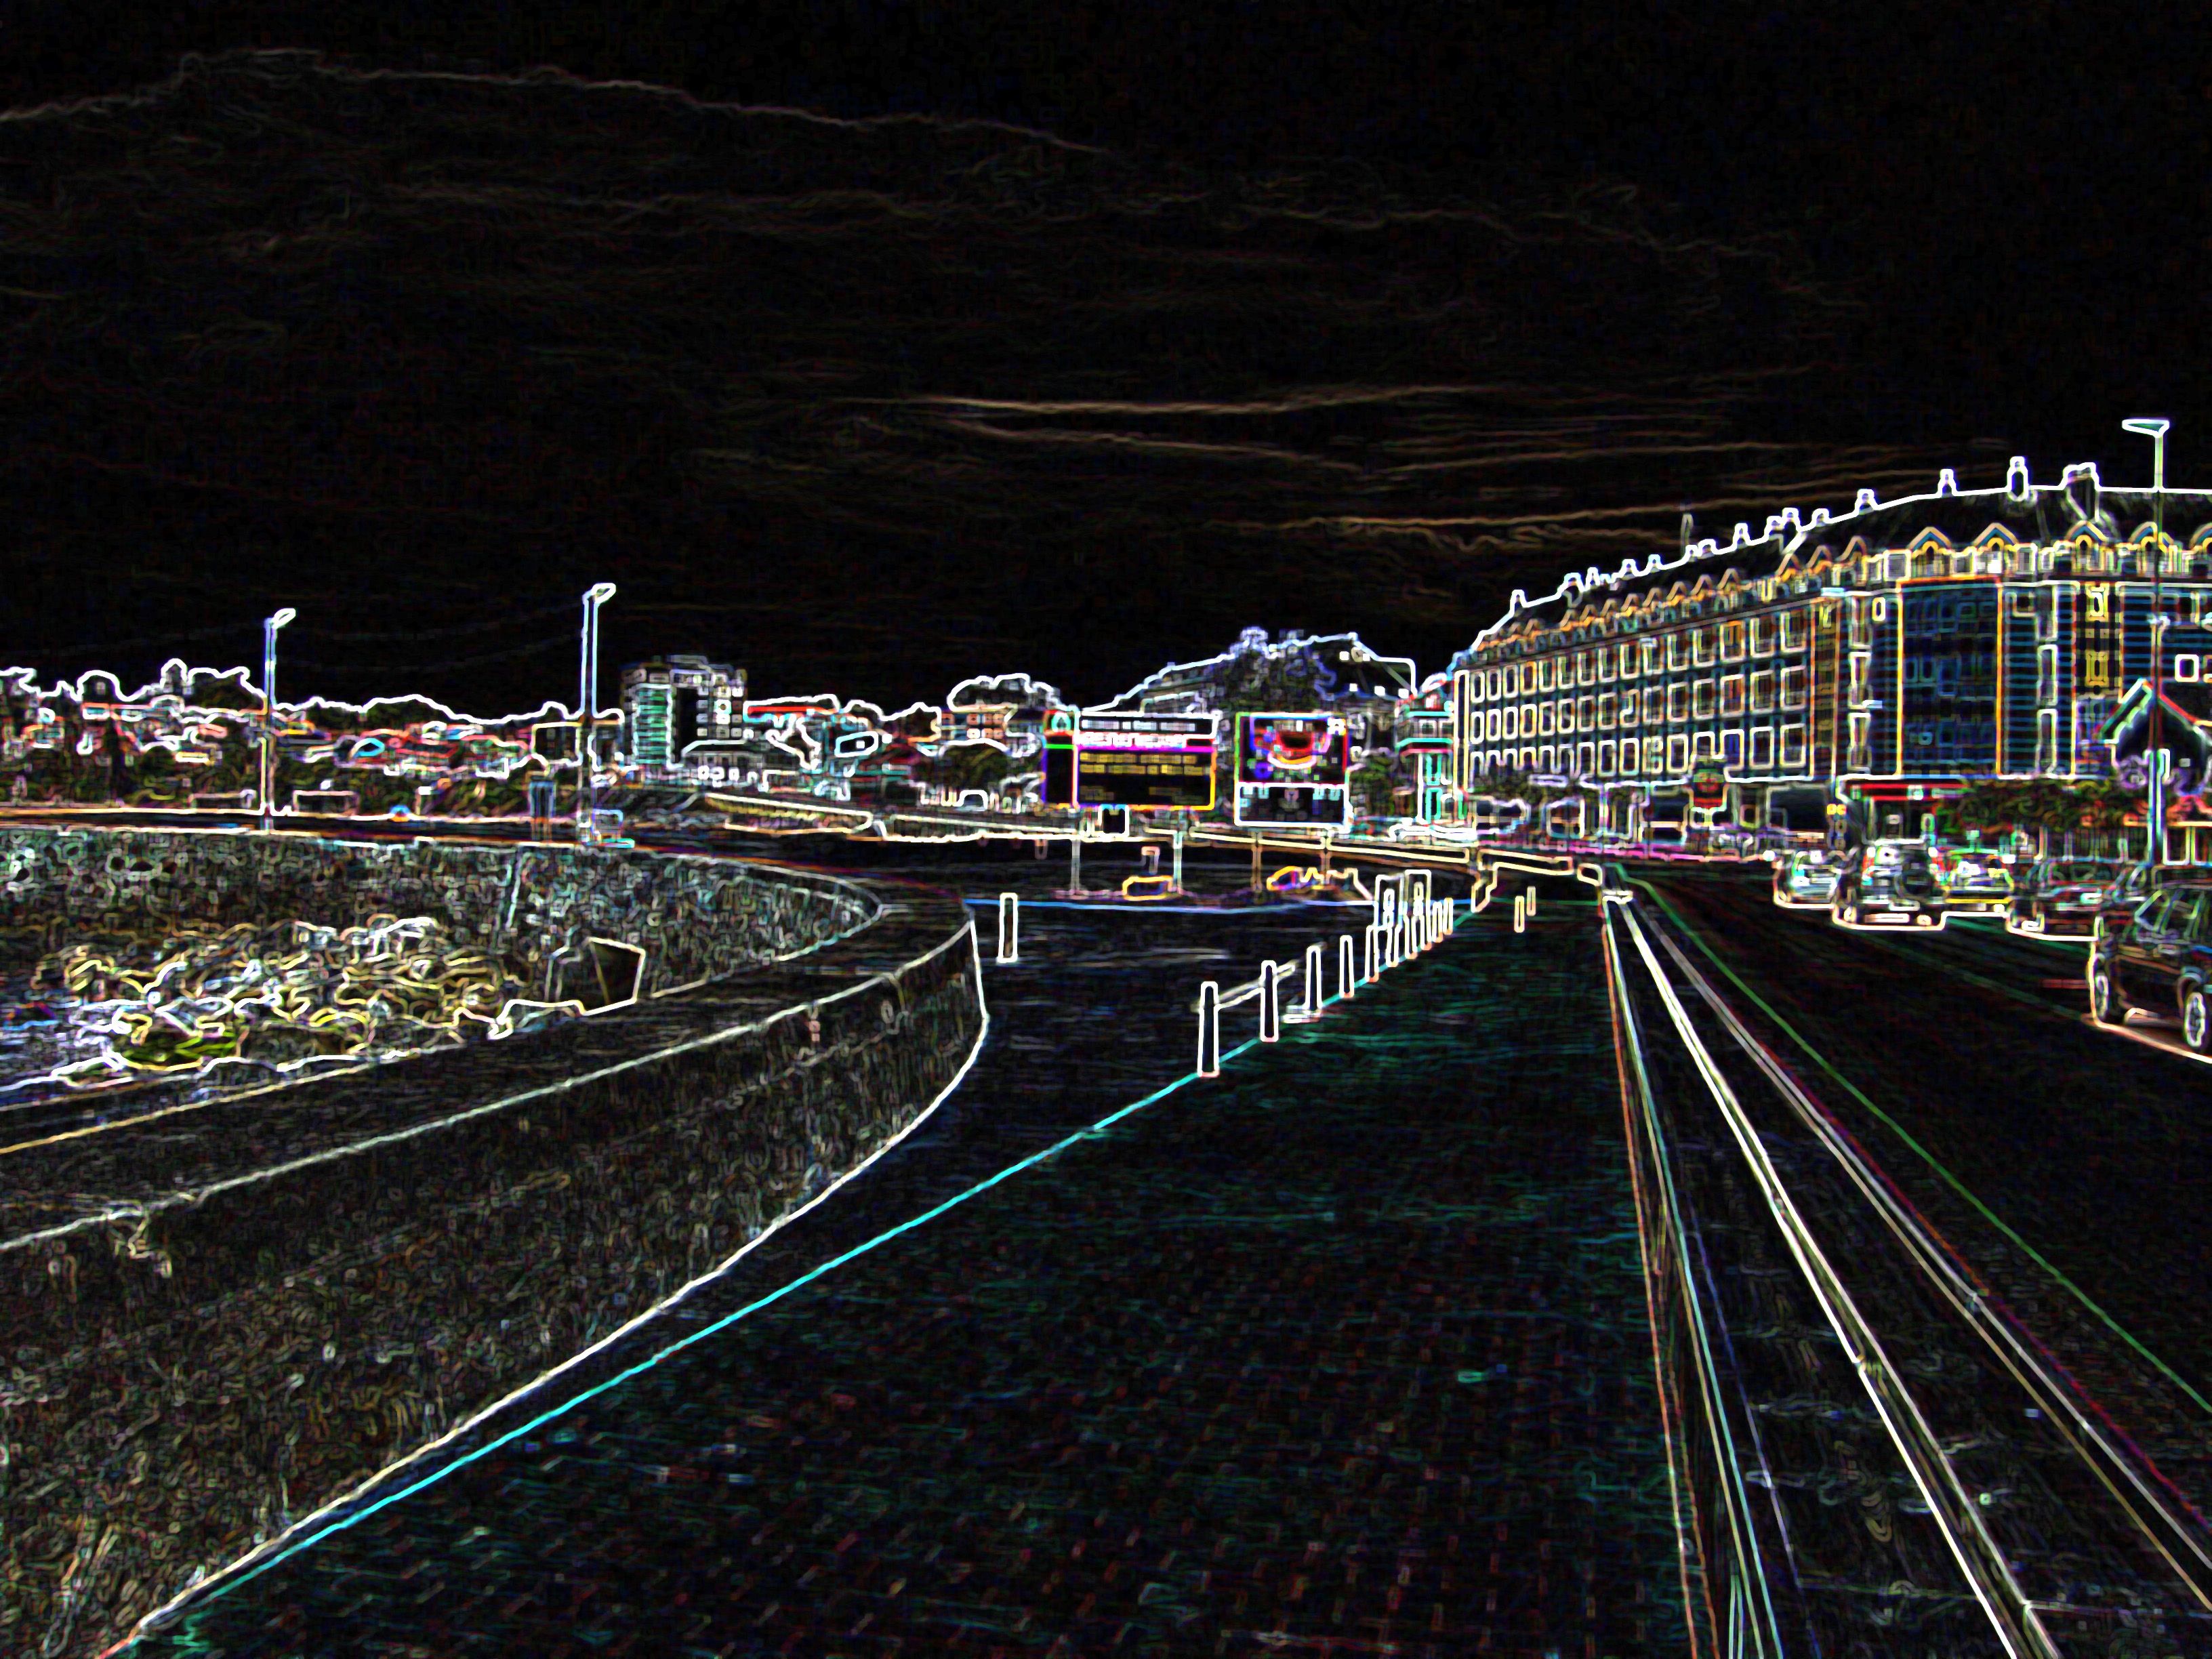
track, bridge, night, highway, photo, cityscape, explore, transport, evening, vehicle, public transport, ggl1, urban area, metropolitan area